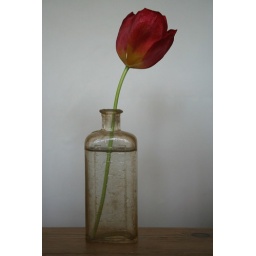
Tulip in old bottle found in the river